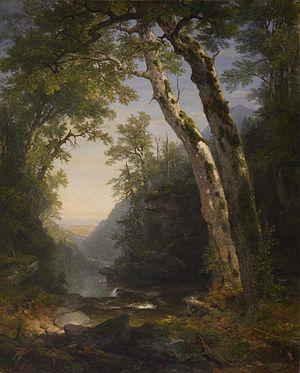
Asher Brown Durand, né le 21 août 1796 à Maplewood dans le New Jersey et mort le 17 septembre 1886 dans la même ville, est un peintre et graveur américain de la Hudson River School. Il est, avec Thomas Cole et Frederic Edwin Church, l'un des plus grands représentants de ce mouvement, dont il a exposé les théories dans neuf lettres sur le paysages, publiées dans le journal The Crayon en 1855. Il compte par ailleurs parmi les membres fondateurs de la National Academy of Design, institution qu'il a présidée de 1845 à 1861.